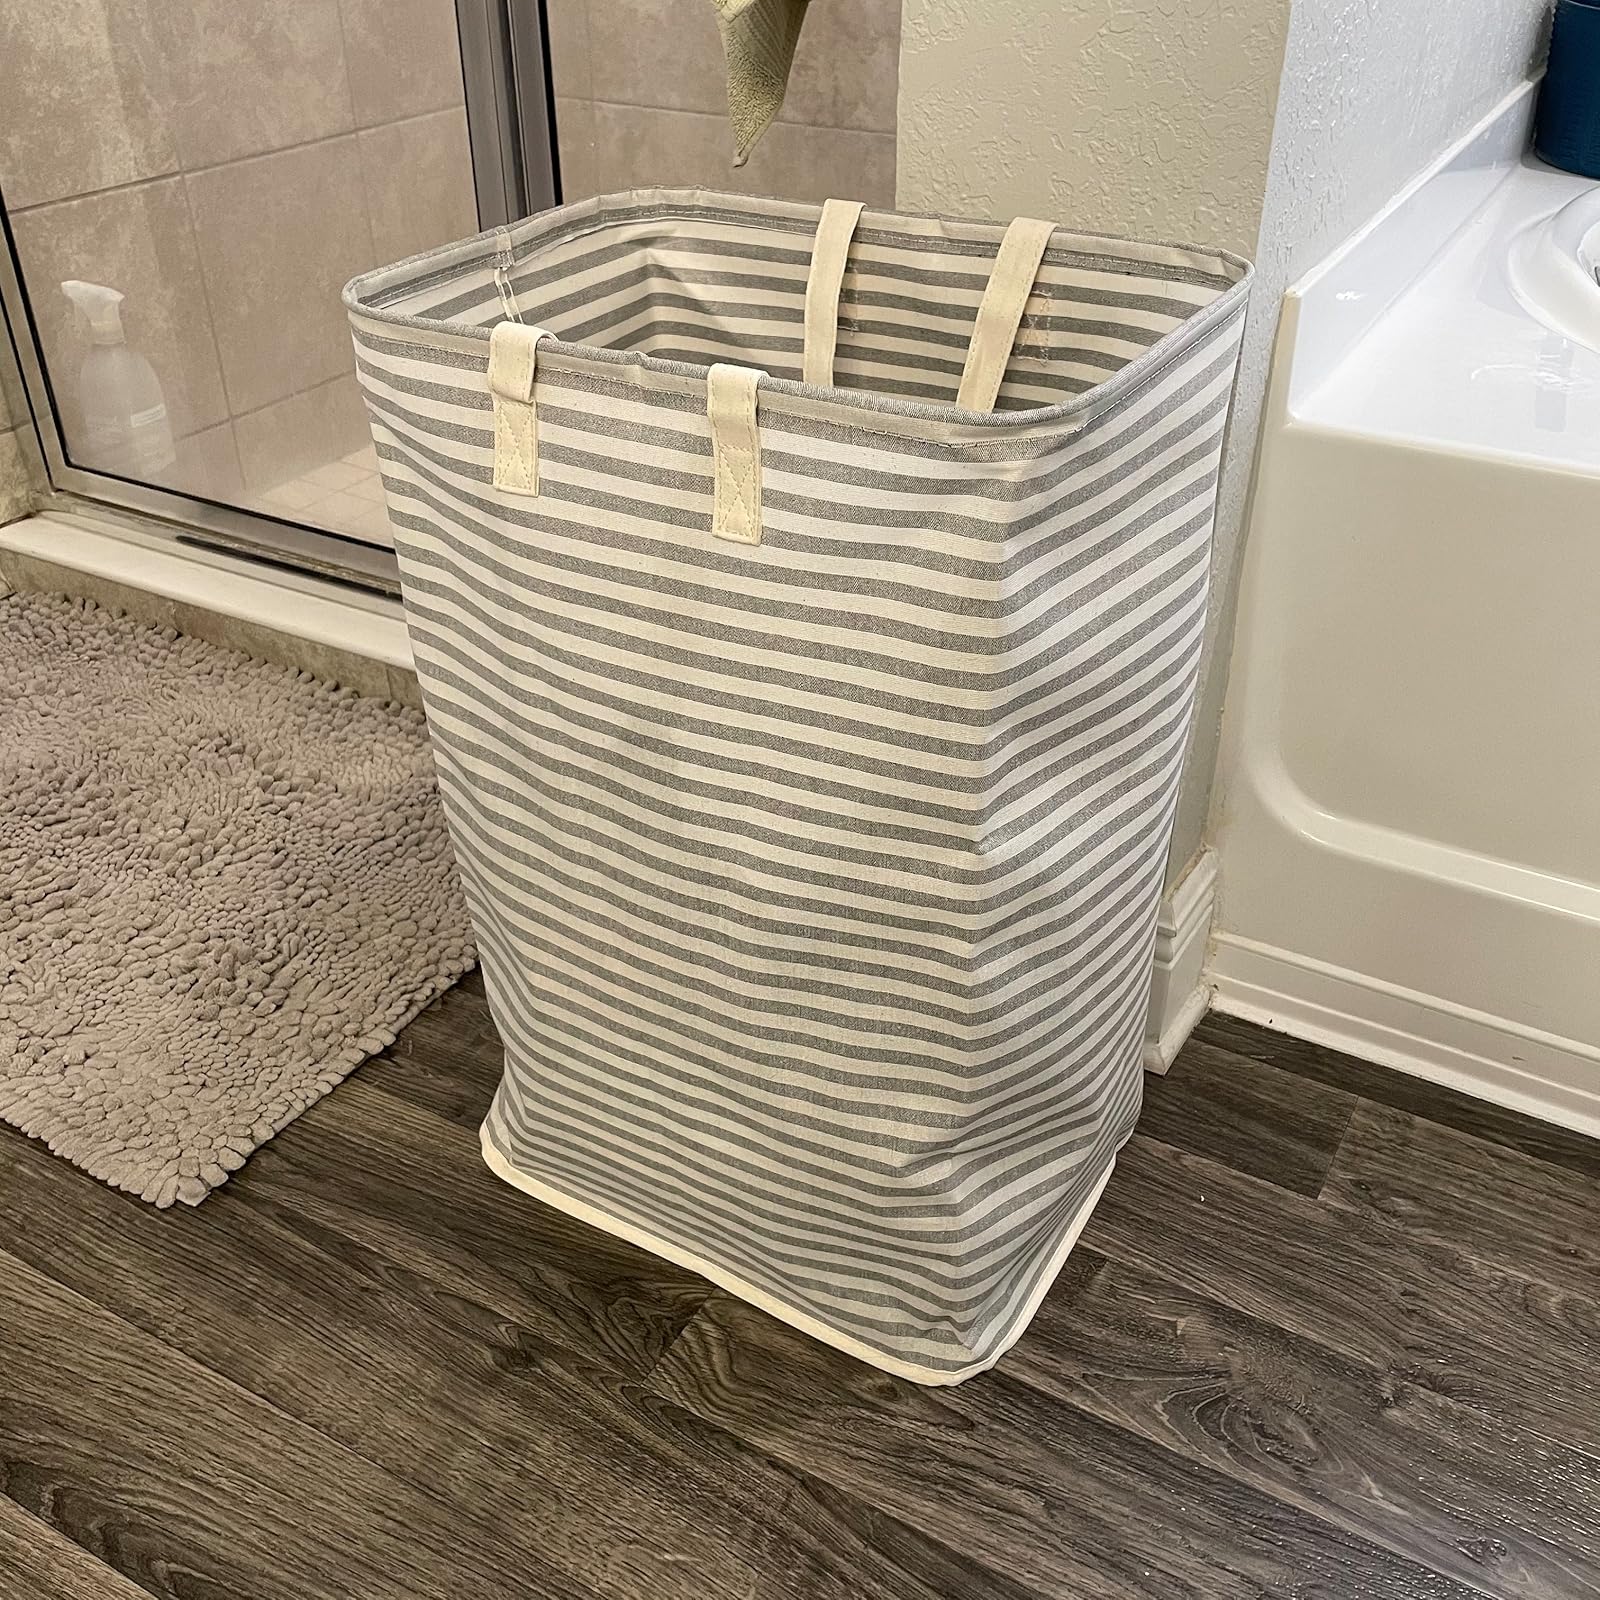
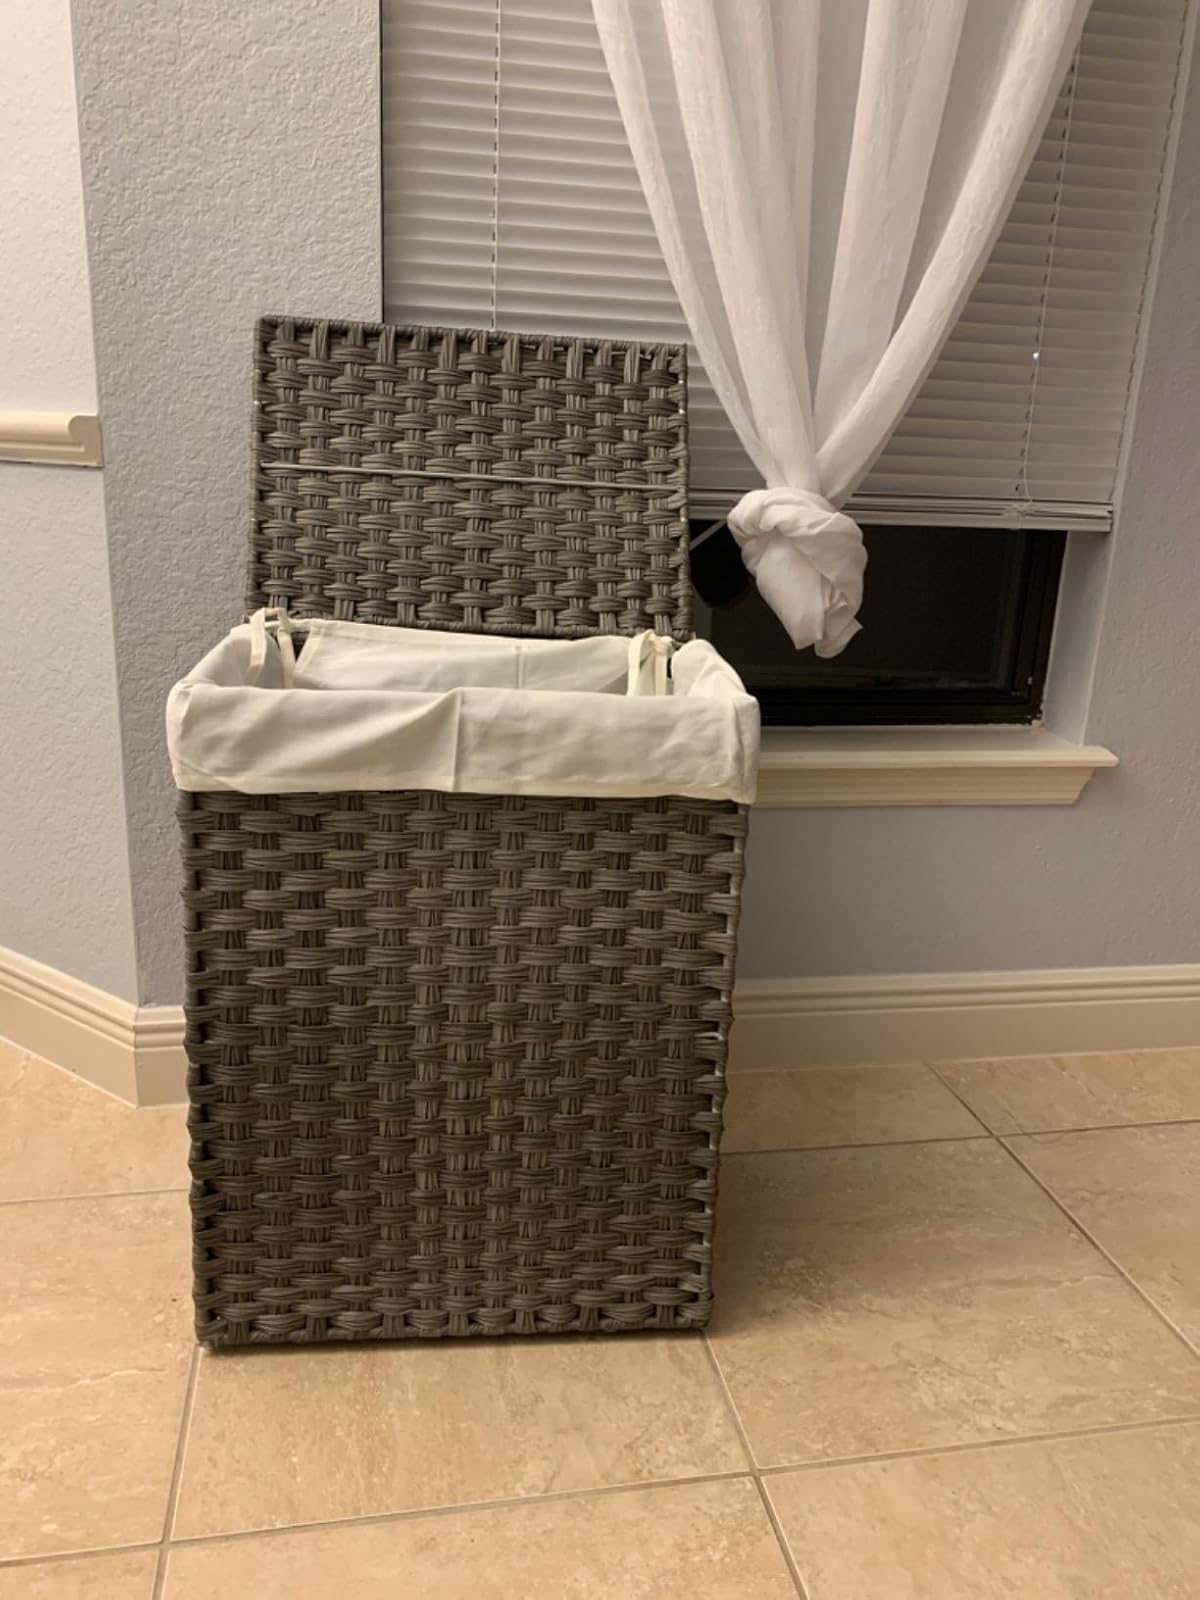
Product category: items_hamper
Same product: no